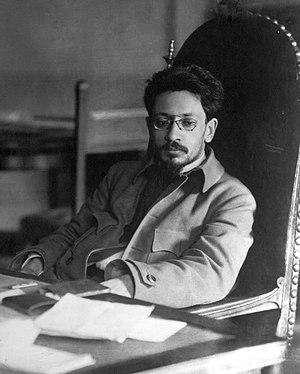
Iakov Mikhaïlovitch Sverdlov de son patronyme Iankel Solomon né le 22 mai 1885 à Nijni Novgorod et mort le 16 mars 1919 est un révolutionnaire bolchevik et homme politique russe.